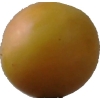
Label: cherry_wax